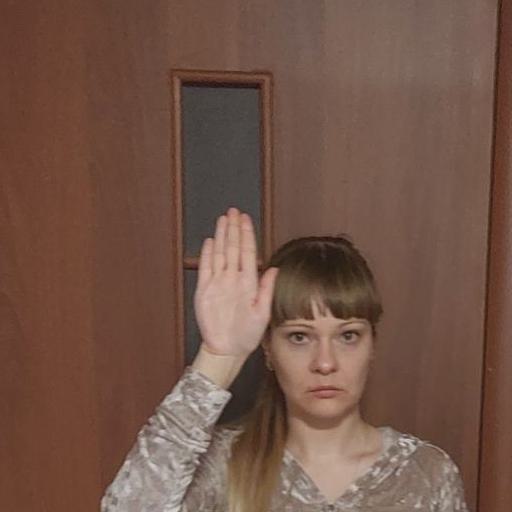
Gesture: stop